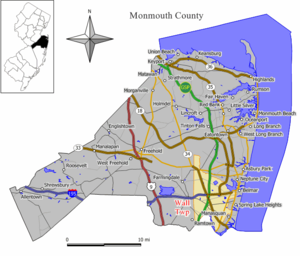
Wall Township est un township américain situé dans le comté de Monmouth au New Jersey.